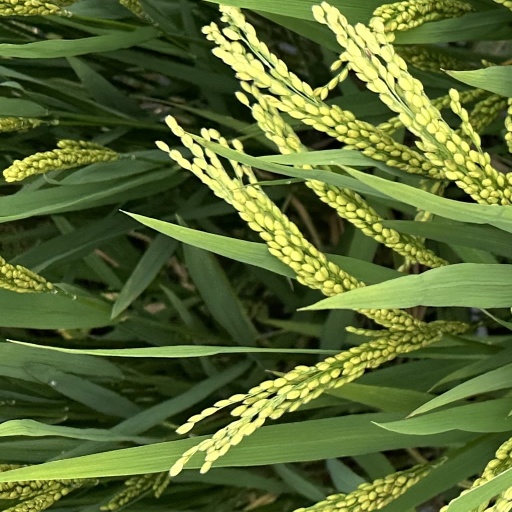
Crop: rice